José Guzmán

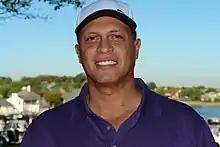
Guzmán in 2011

José Alberto Guzmán Mirabal (born April 9, 1963) is a former professional baseball player who pitched in the Major Leagues from to .